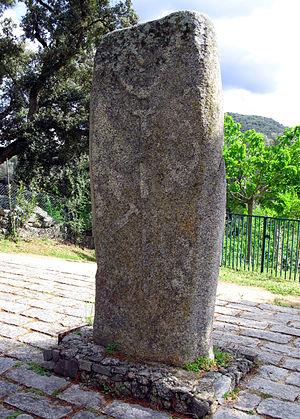
La guerre se définit comme un état de conflit armé entre plusieurs groupes politiques constitués, comme des États. Par opposition aux guerres entre États, une guerre peut aussi désigner un conflit armé entre deux factions de populations opposées à l'intérieur d'un même État : on parle alors de guerre civile, de guerre ethnique, de guerre révolutionnaire ou encore de guerre de sécession.